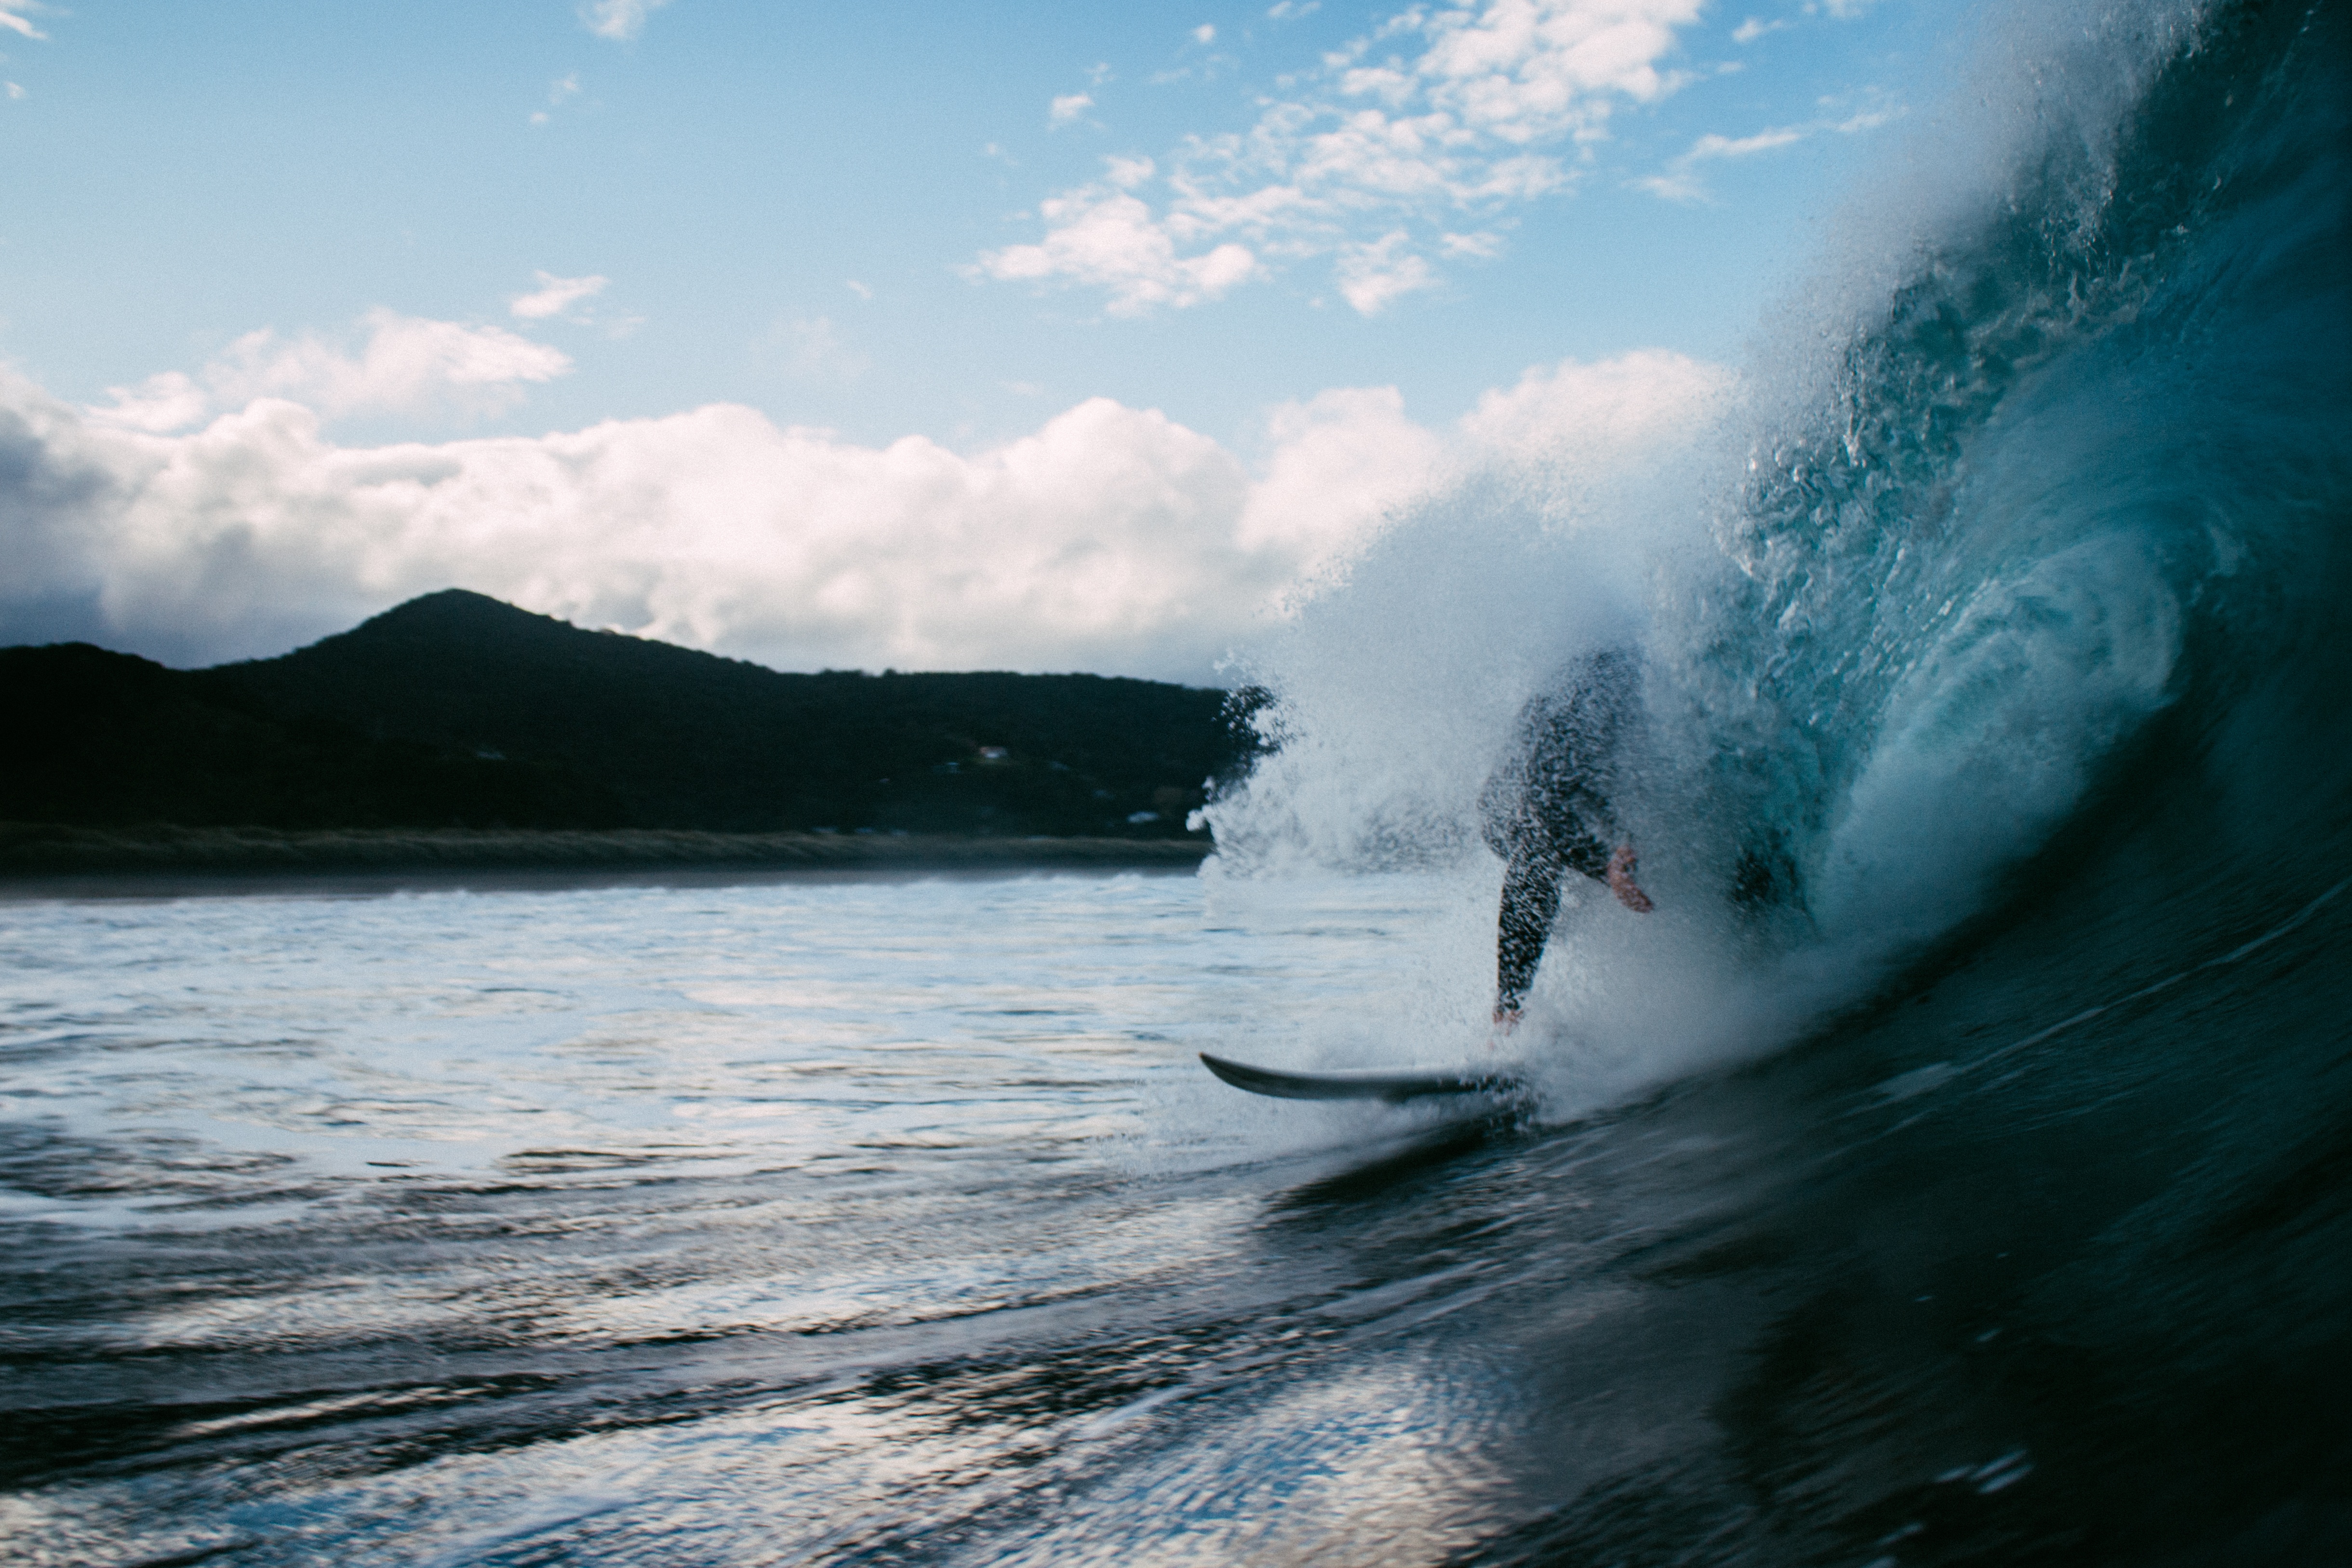
sea, water, ocean, wave, surf, surfing, extreme sport, sports, water sport, wind wave, boardsport, surfing equipment and supplies, surface water sports